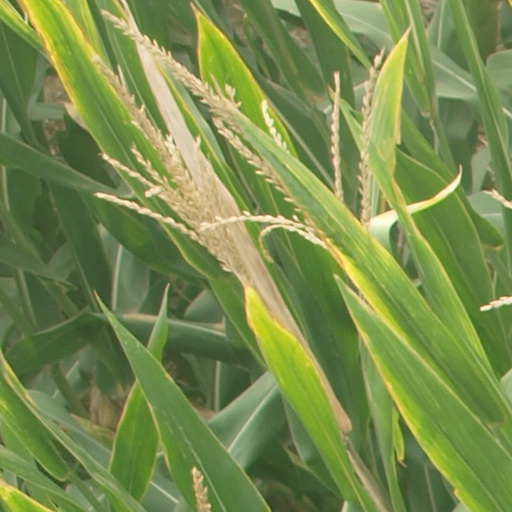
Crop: maize; corn